Laura Keene

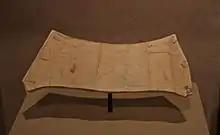
The blood-stained sleeve cuff belonging to Keene on display at the National Museum of American History in Washington, D.C.

At this point, she lined up investors, along with an architect who specialized in theaters, and a new theater was constructed to her specifications. Named the Laura Keene's Theatre, it opened on 18 November 1856. In November 1857 she put on "The Sea of Ice" to financial success.